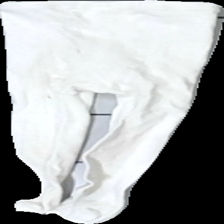
View: back
Type: Tights
Category: Children
Brand: Missing
Colors: White
Material: 100% cotton
Cut: Regular
Size: 68
Season: All
Stains: Major
Damage location: middle left
Damage 2 location: top left
Damage 3: fläckar
Damage 3 location: middle center
Price range: <50
Recommended usage: Export
Description: vita strumpbyxor, noppriga och fläckar bak